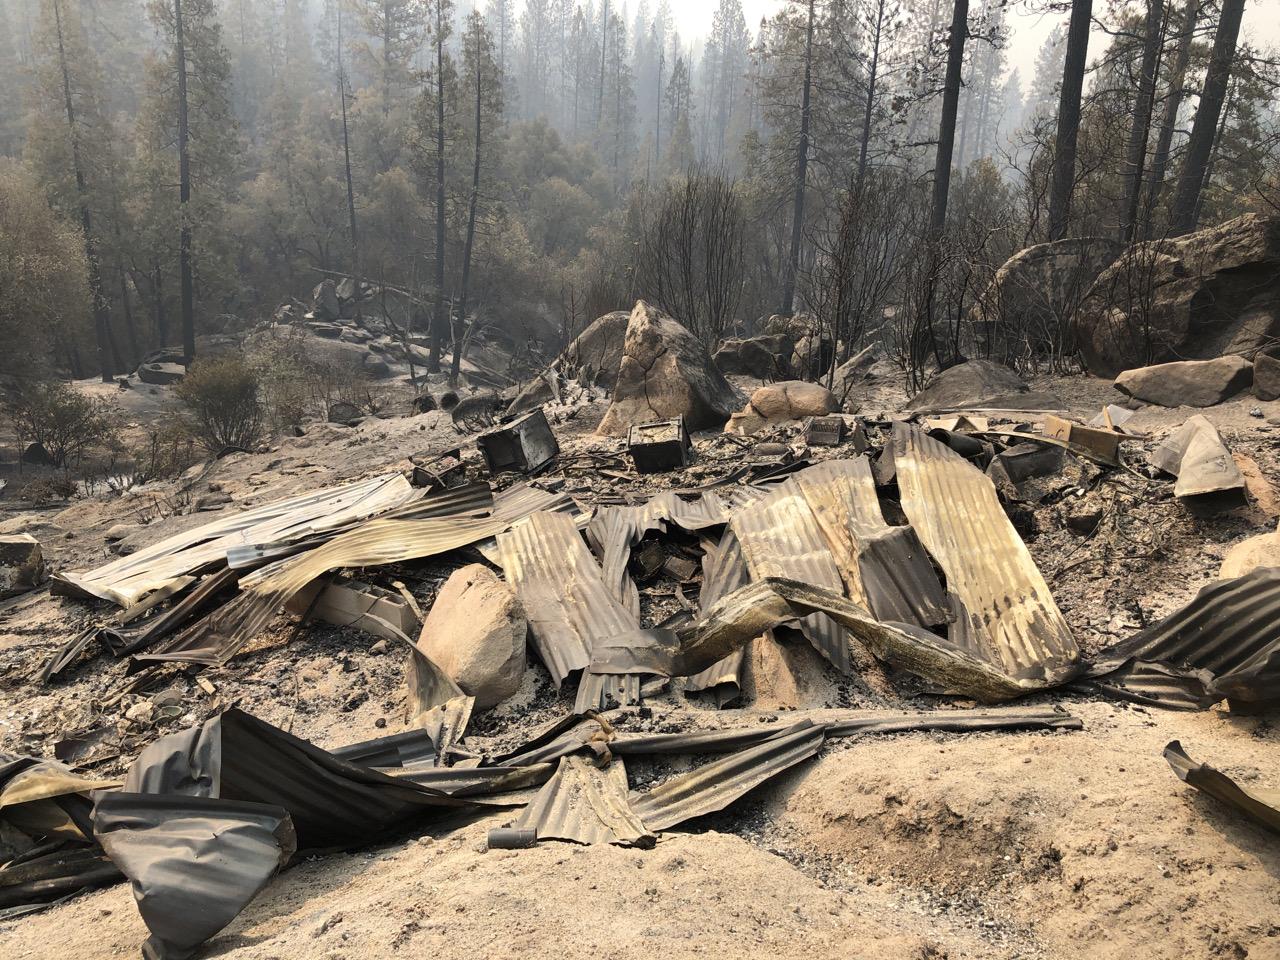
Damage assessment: destroyed